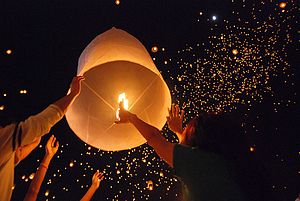
Chiang Mai / Kultur
Tusindvis Khom Fai (sky lanterns/himmel lanterner) stiger til vejr under Loy Krathong-festen i Chiang Mai
Chiang Mai er Thailands næststørste by med 132.634 indbyggere. Byen, der ligger ca. 700 km nord for Bangkok, er den vigtigste by i Nordthailand. Oprindeligt var Chiang Mai hovedstaden i Lanna-kongeriget, men blev siden indlemmet i Siam.